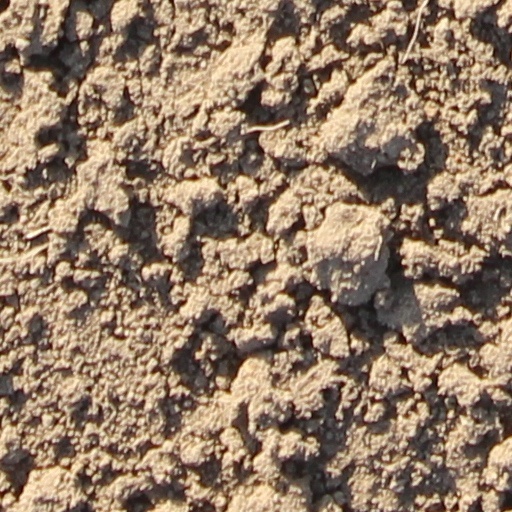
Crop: wheat